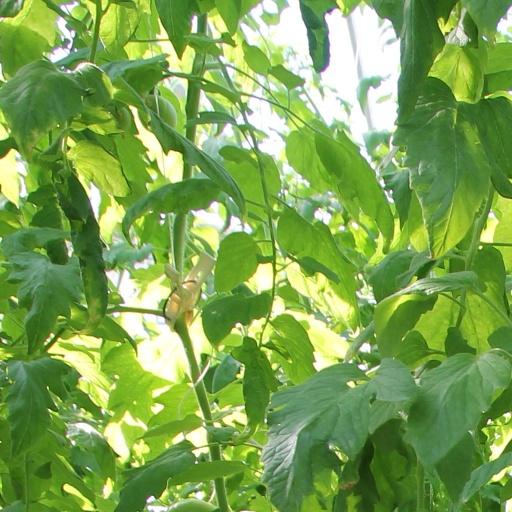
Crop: tomato